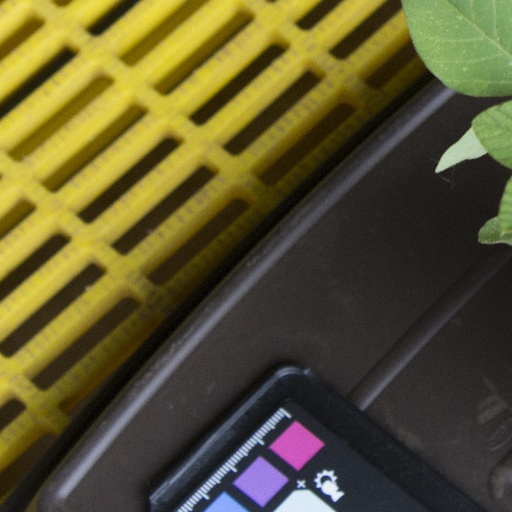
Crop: soybean